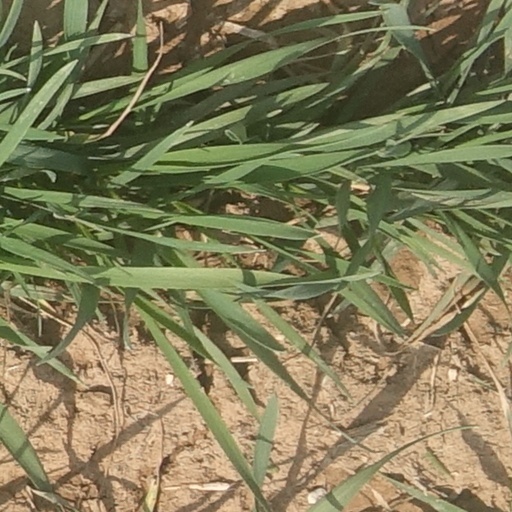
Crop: wheat